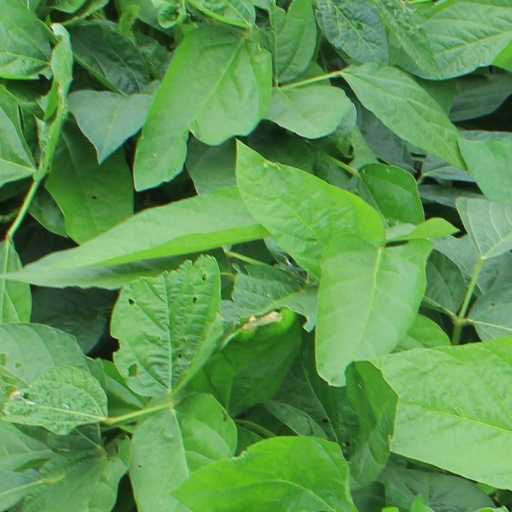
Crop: soybean